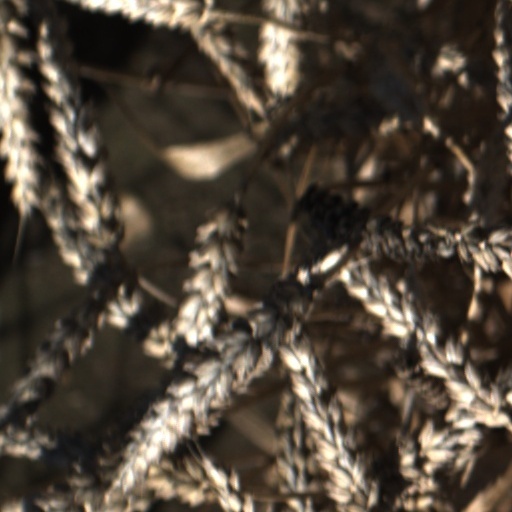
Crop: wheat